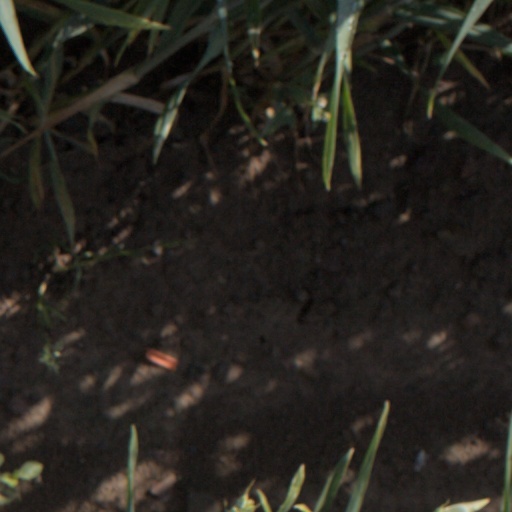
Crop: wheat